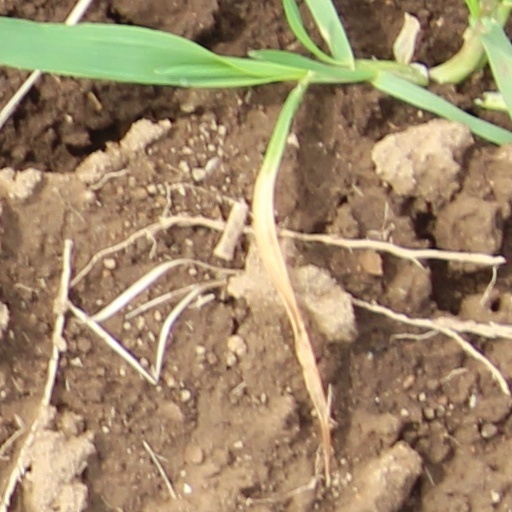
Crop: wheat